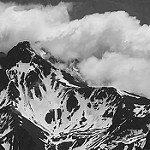
Label: B & W